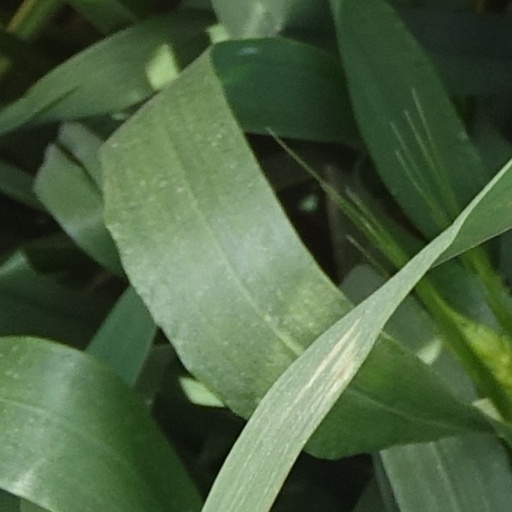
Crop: wheat